Gudivada

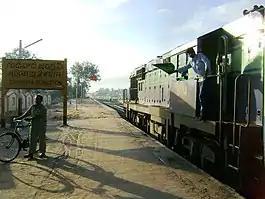
Old photo of Gudivada Junction Railway station sign board and Machilipatnam Express halted at Gudivada Junction Railway station

The primary modes of intra-city public transport are auto rickshaws and taxis. Apart from these, other means of transport are cars, motorcycles, cycle rickshaws, and bicycles. The Gudivada bus station and Gudivada Junction railway station are the major transport infrastructure for road and rail transport.